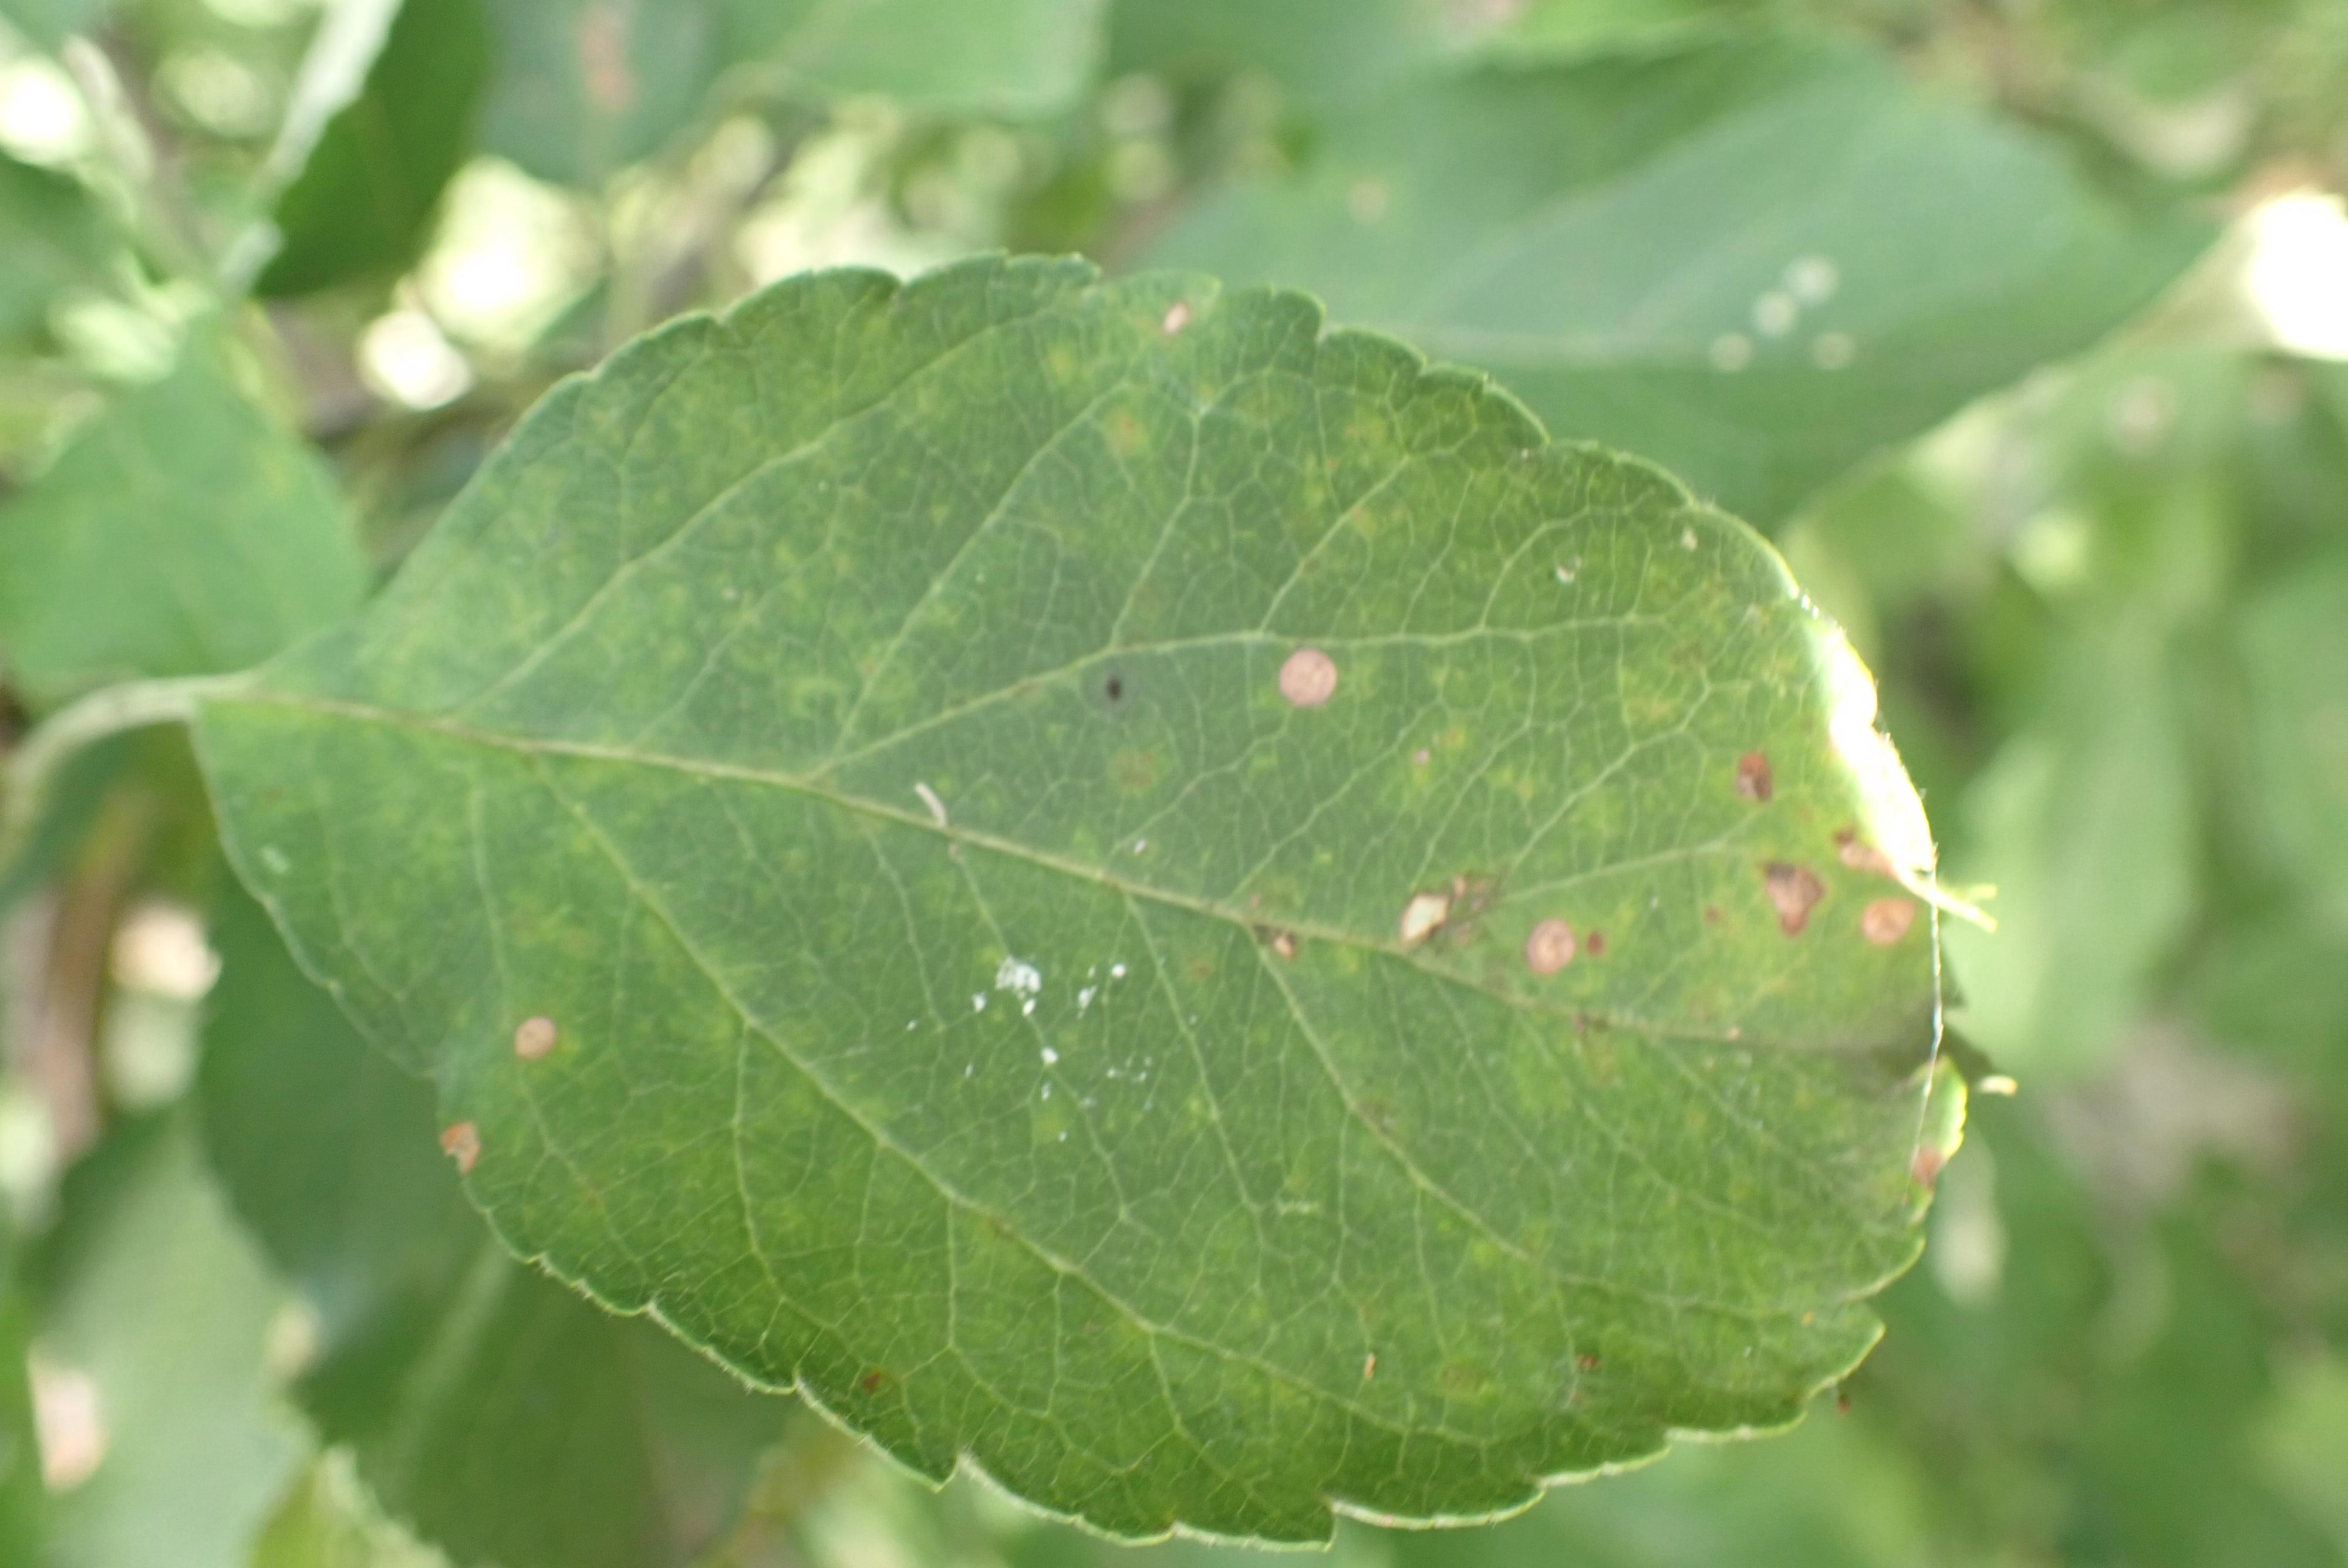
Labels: scab, frog_eye_leaf_spot